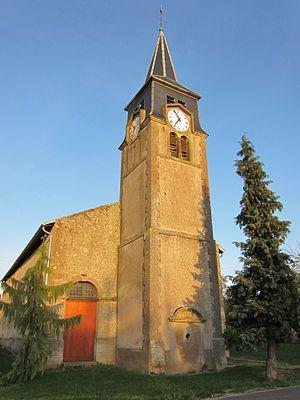
Gondrecourt-Aix est une commune française située dans le département de Meurthe-et-Moselle en région Grand Est.